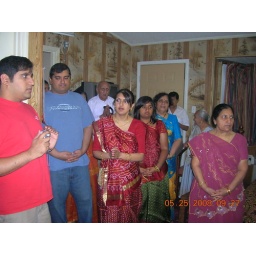
Randal ceremony.the one in blue shirt is Ankur.